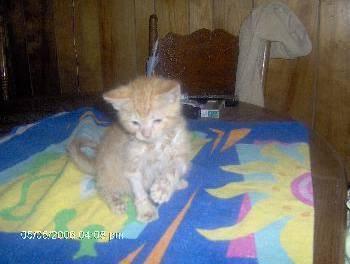
cat